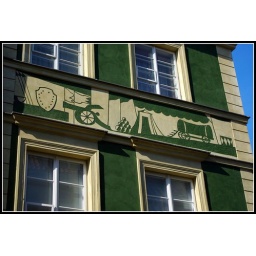
colorful buildings in the OLD TOWN of Warsaw